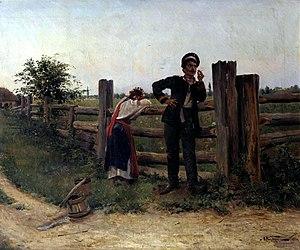
Alexandre Vladimirovitch Makovski, né le 24 mars 1869 à Moscou et mort le 26 octobre 1924 à Leningrad, est un peintre russe, graphiste membre de la société des Ambulants, académicien et professeur à l'Académie russe des beaux-arts. Fils du peintre Vladimir Makovski, neveu des peintres Constantin Makovski, Nikolaï Makovski, Vladimir Makovski et de la peintre Alexandra Makovskaïa.